Francisco Cabrera (baseball)

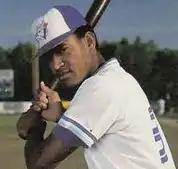
Cabrera in 1988

Francisco Cabrera Hernandez (born October 10, 1966) is a Dominican former Major League Baseball catcher/first baseman who played five seasons with the Toronto Blue Jays and the Atlanta Braves, from to . He also played in Japan with the Orix BlueWave in and the now defunct China Times Eagles of the CPBL in 1997.